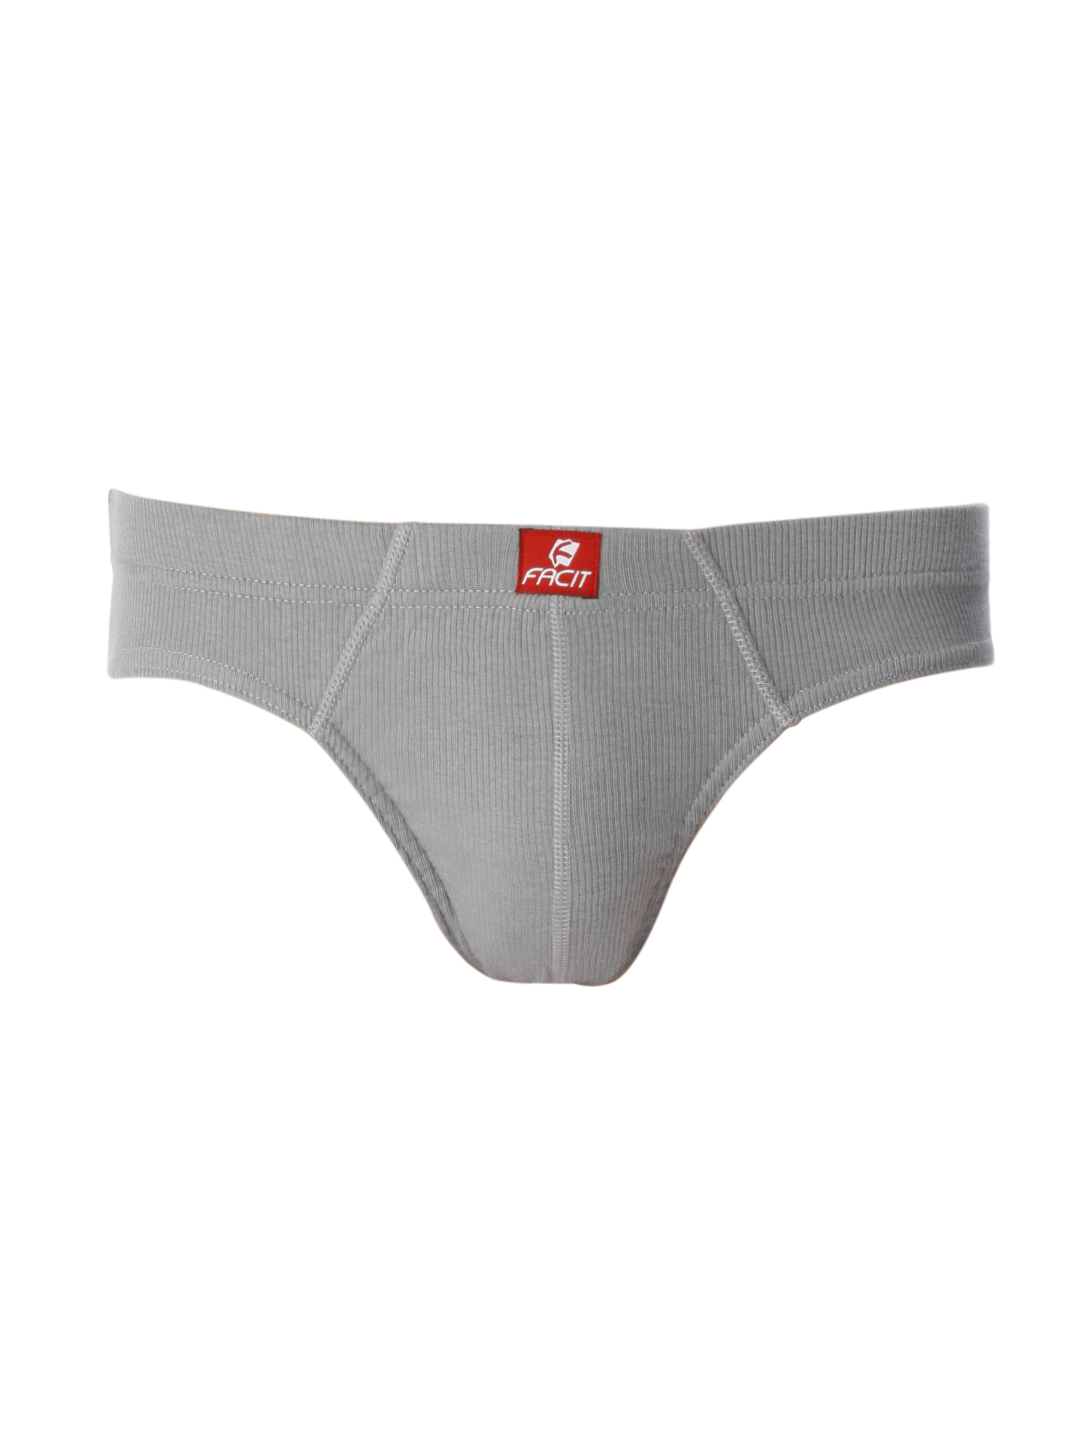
Facit Men Trophy BKN Grey Briefs
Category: Apparel / Innerwear / Briefs
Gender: Men
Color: Grey
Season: Summer 2016
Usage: Casual